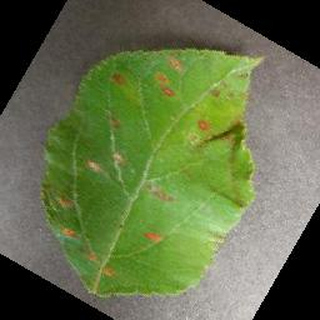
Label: apple_cedar_apple_rust